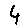
Label: 4